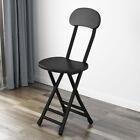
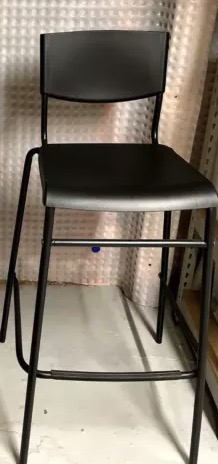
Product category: stool
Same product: no